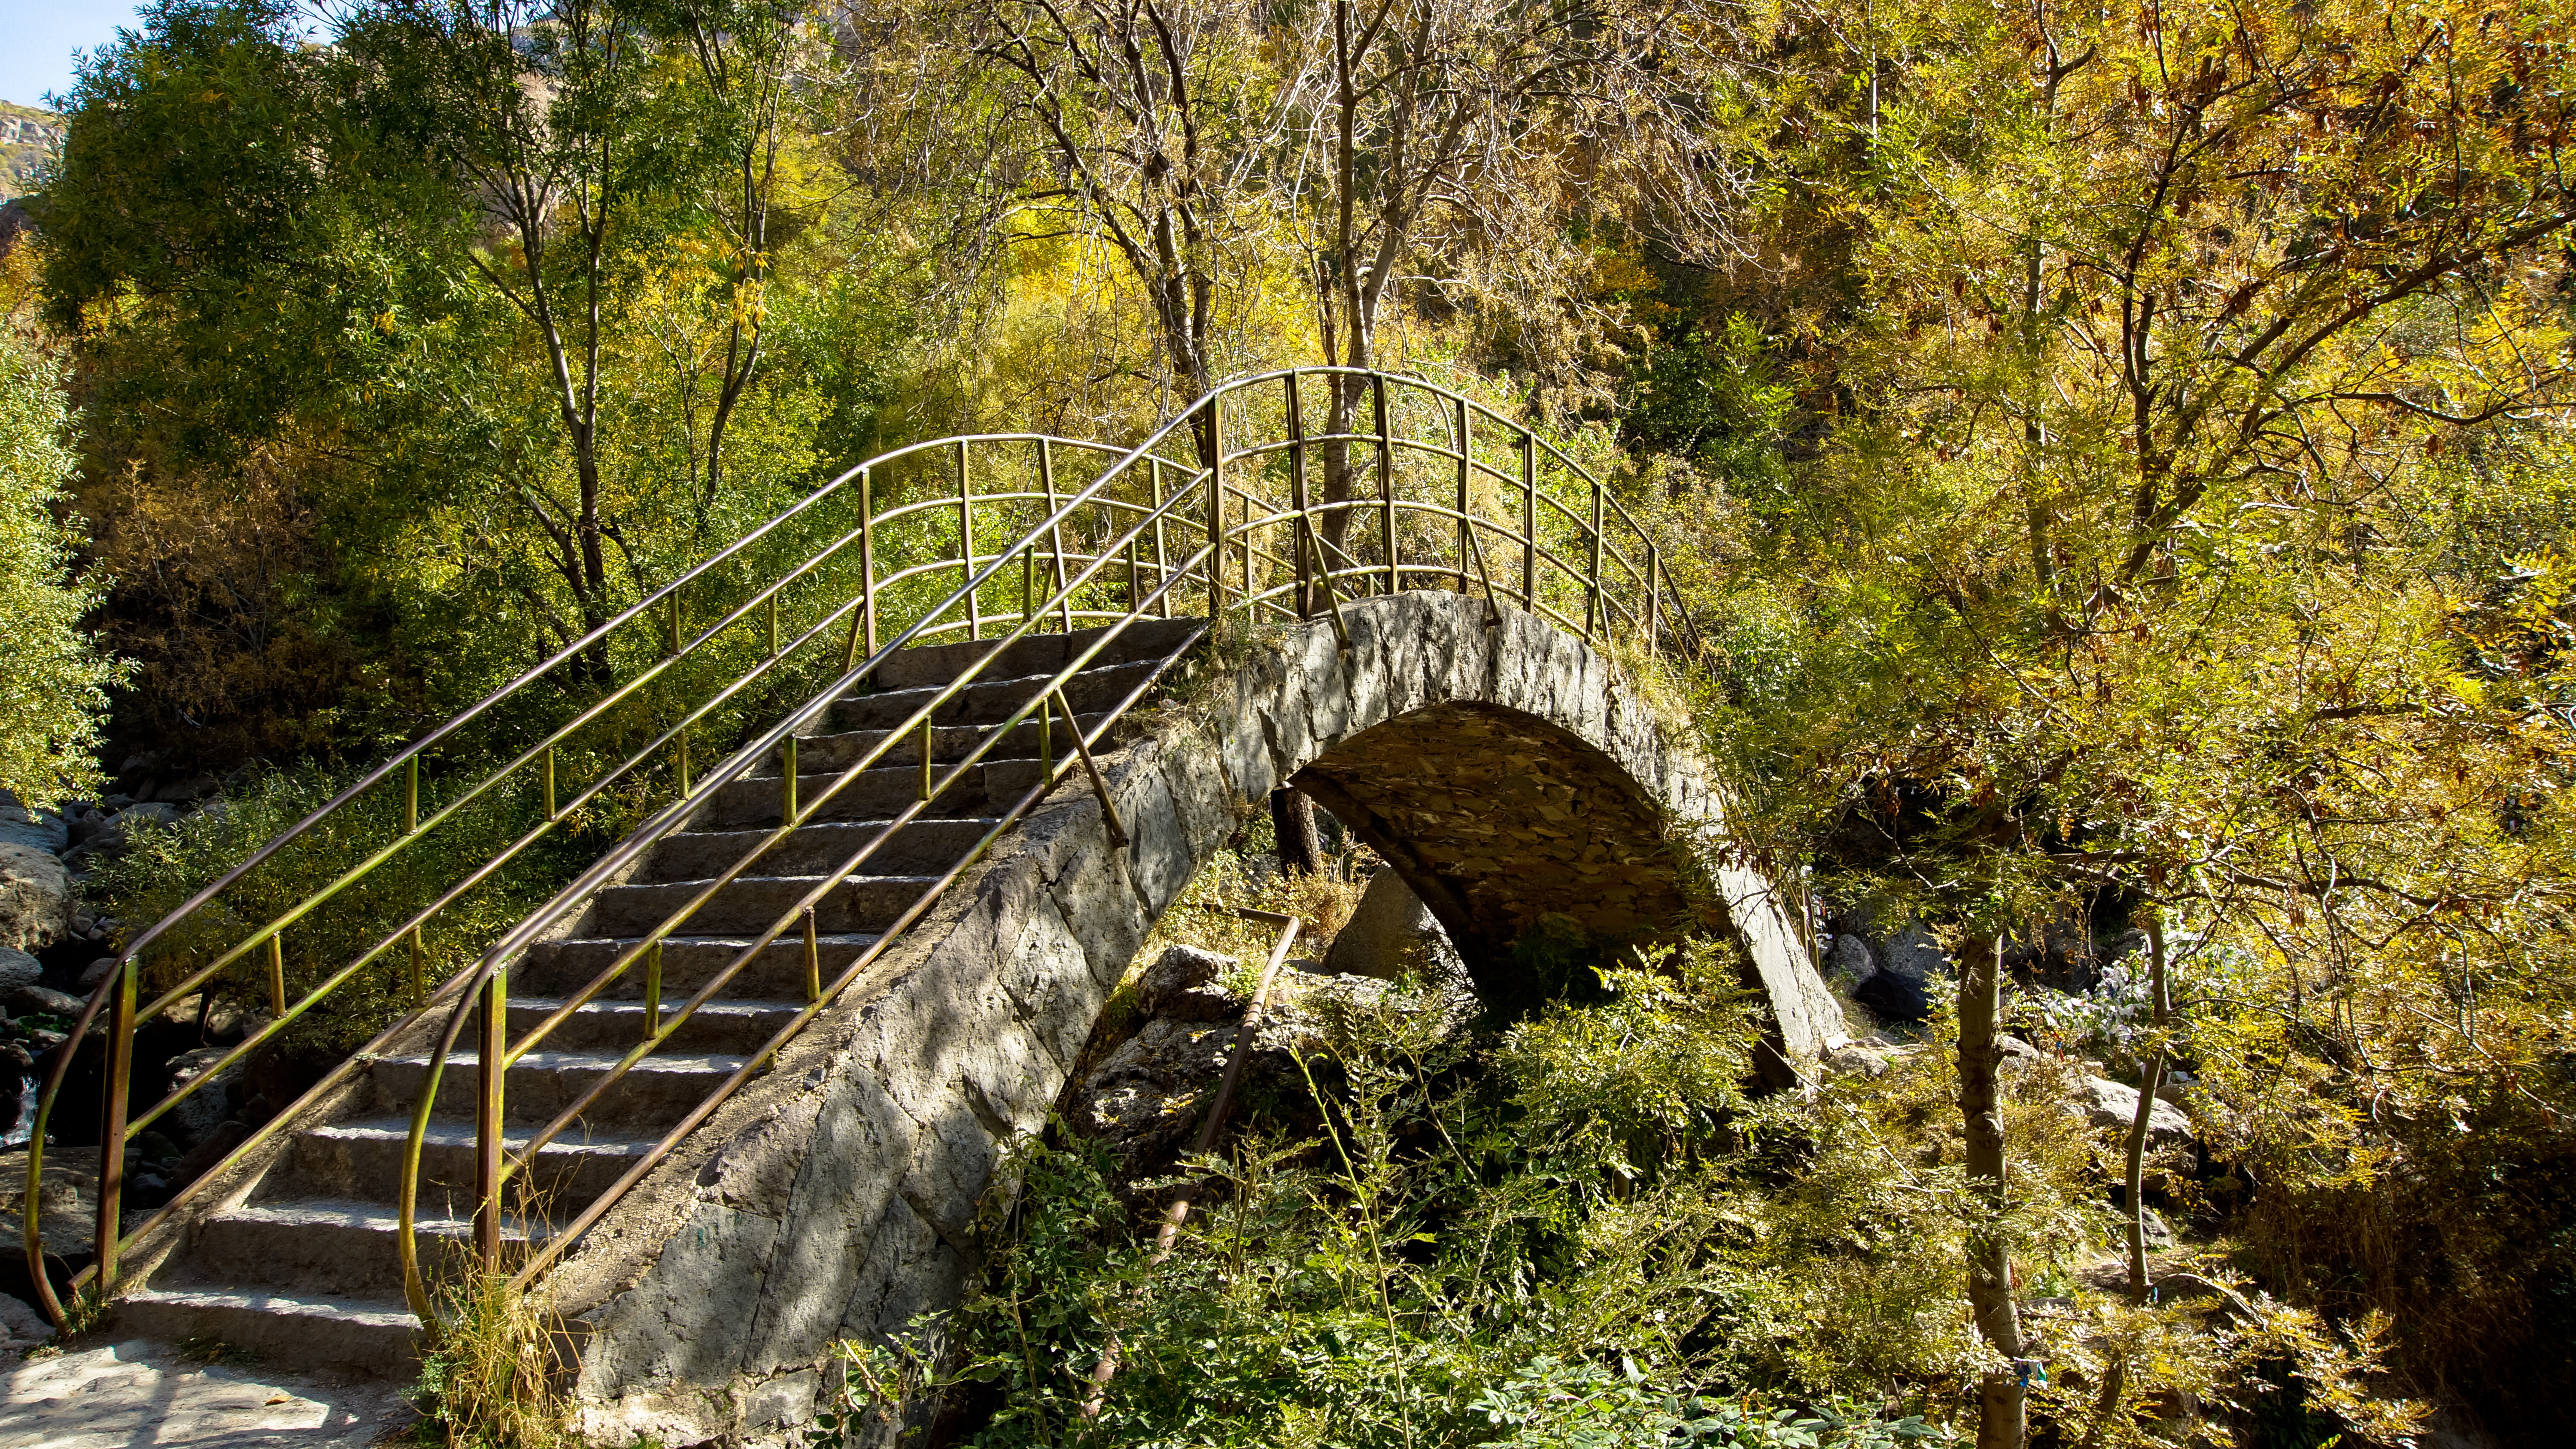
landscape, tree, water, nature, forest, path, rock, bridge, leaf, round, crossing, river, stone, arch, autumn, park, metal, cross, woodland, nonbuilding structure